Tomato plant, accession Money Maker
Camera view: bottom (45 deg); turntable rotation: 150 degrees
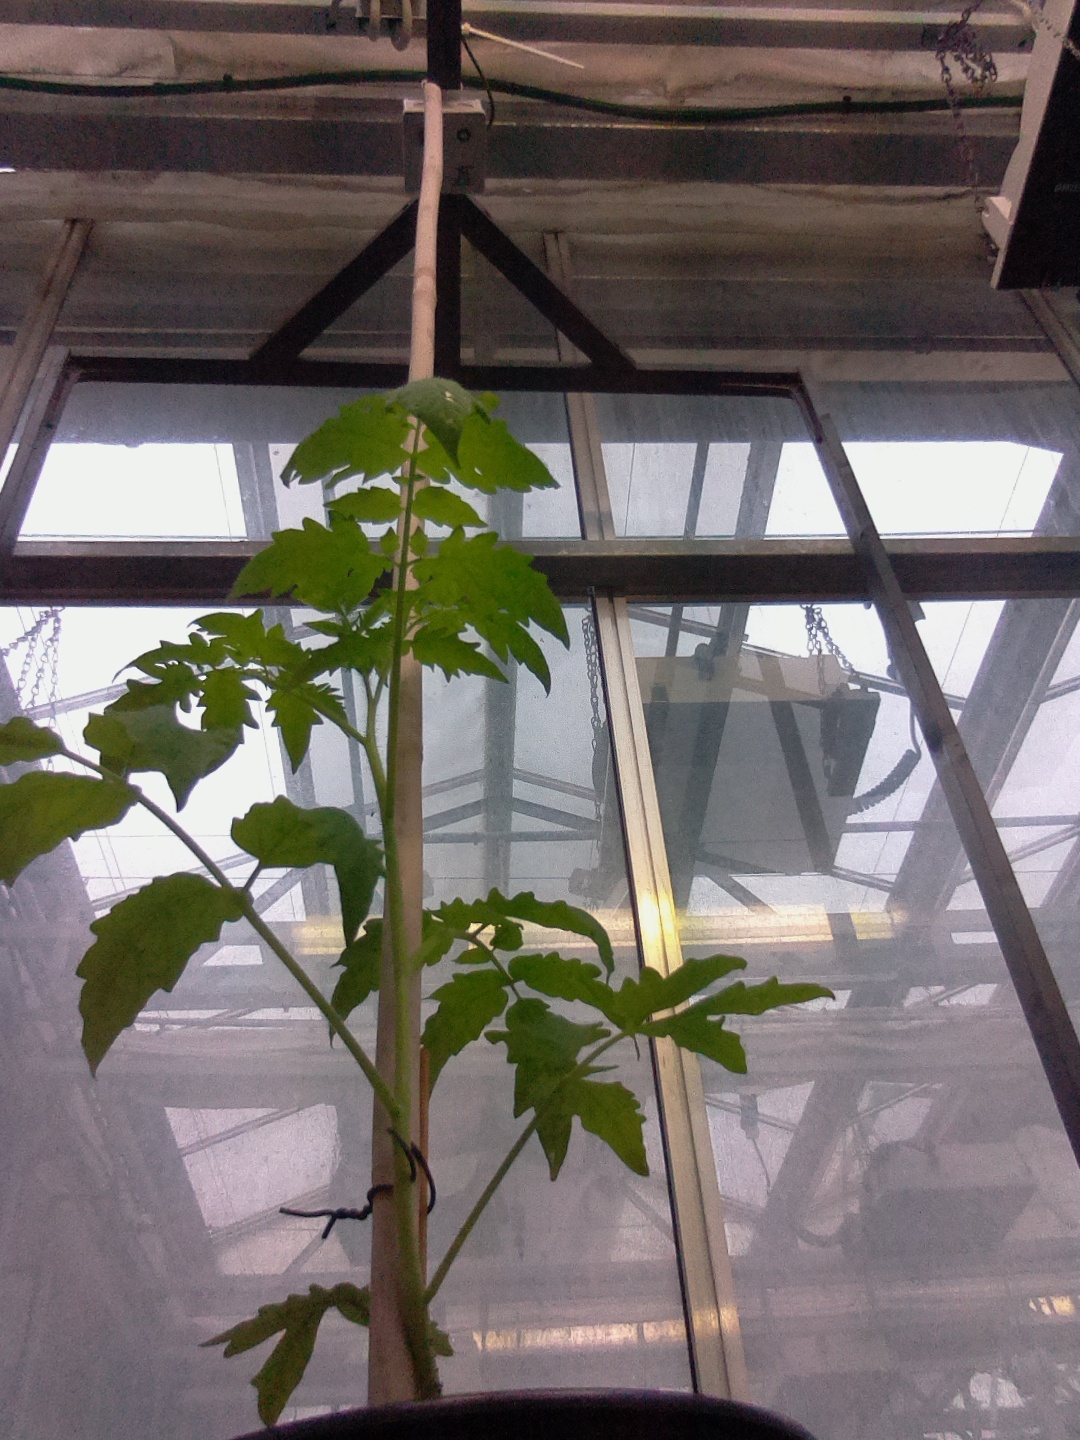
BBCH growth stage 13: 6 of true leaves visible